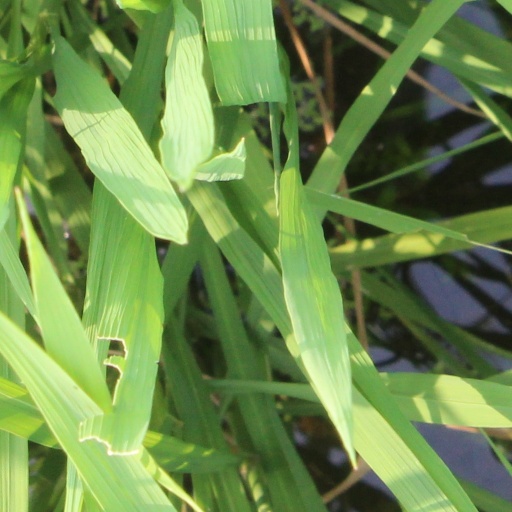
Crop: rice